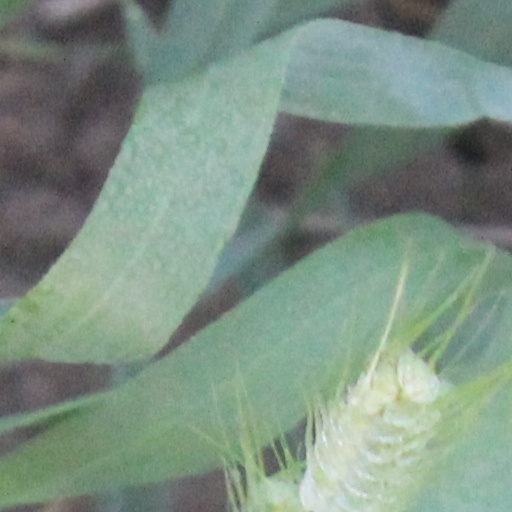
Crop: wheat